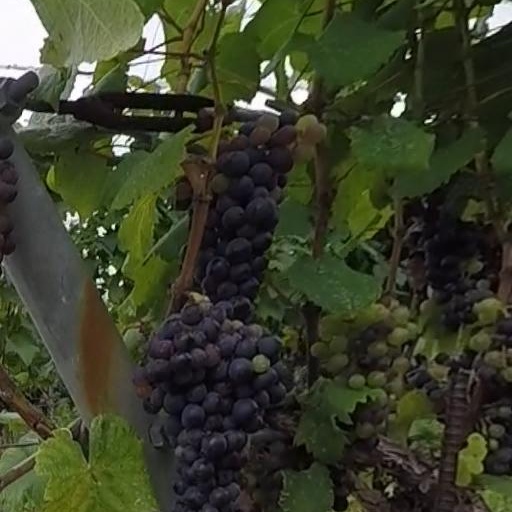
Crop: grape